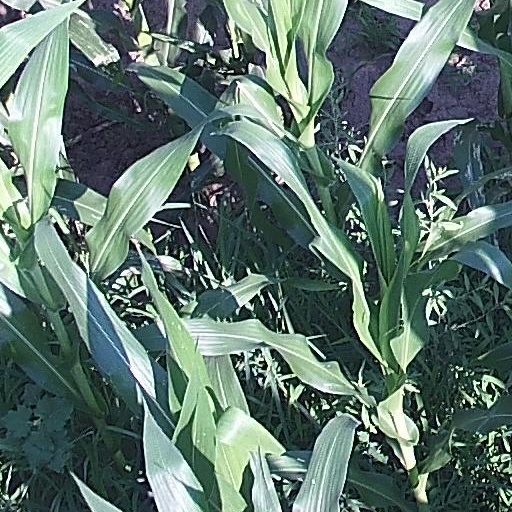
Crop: maize; corn